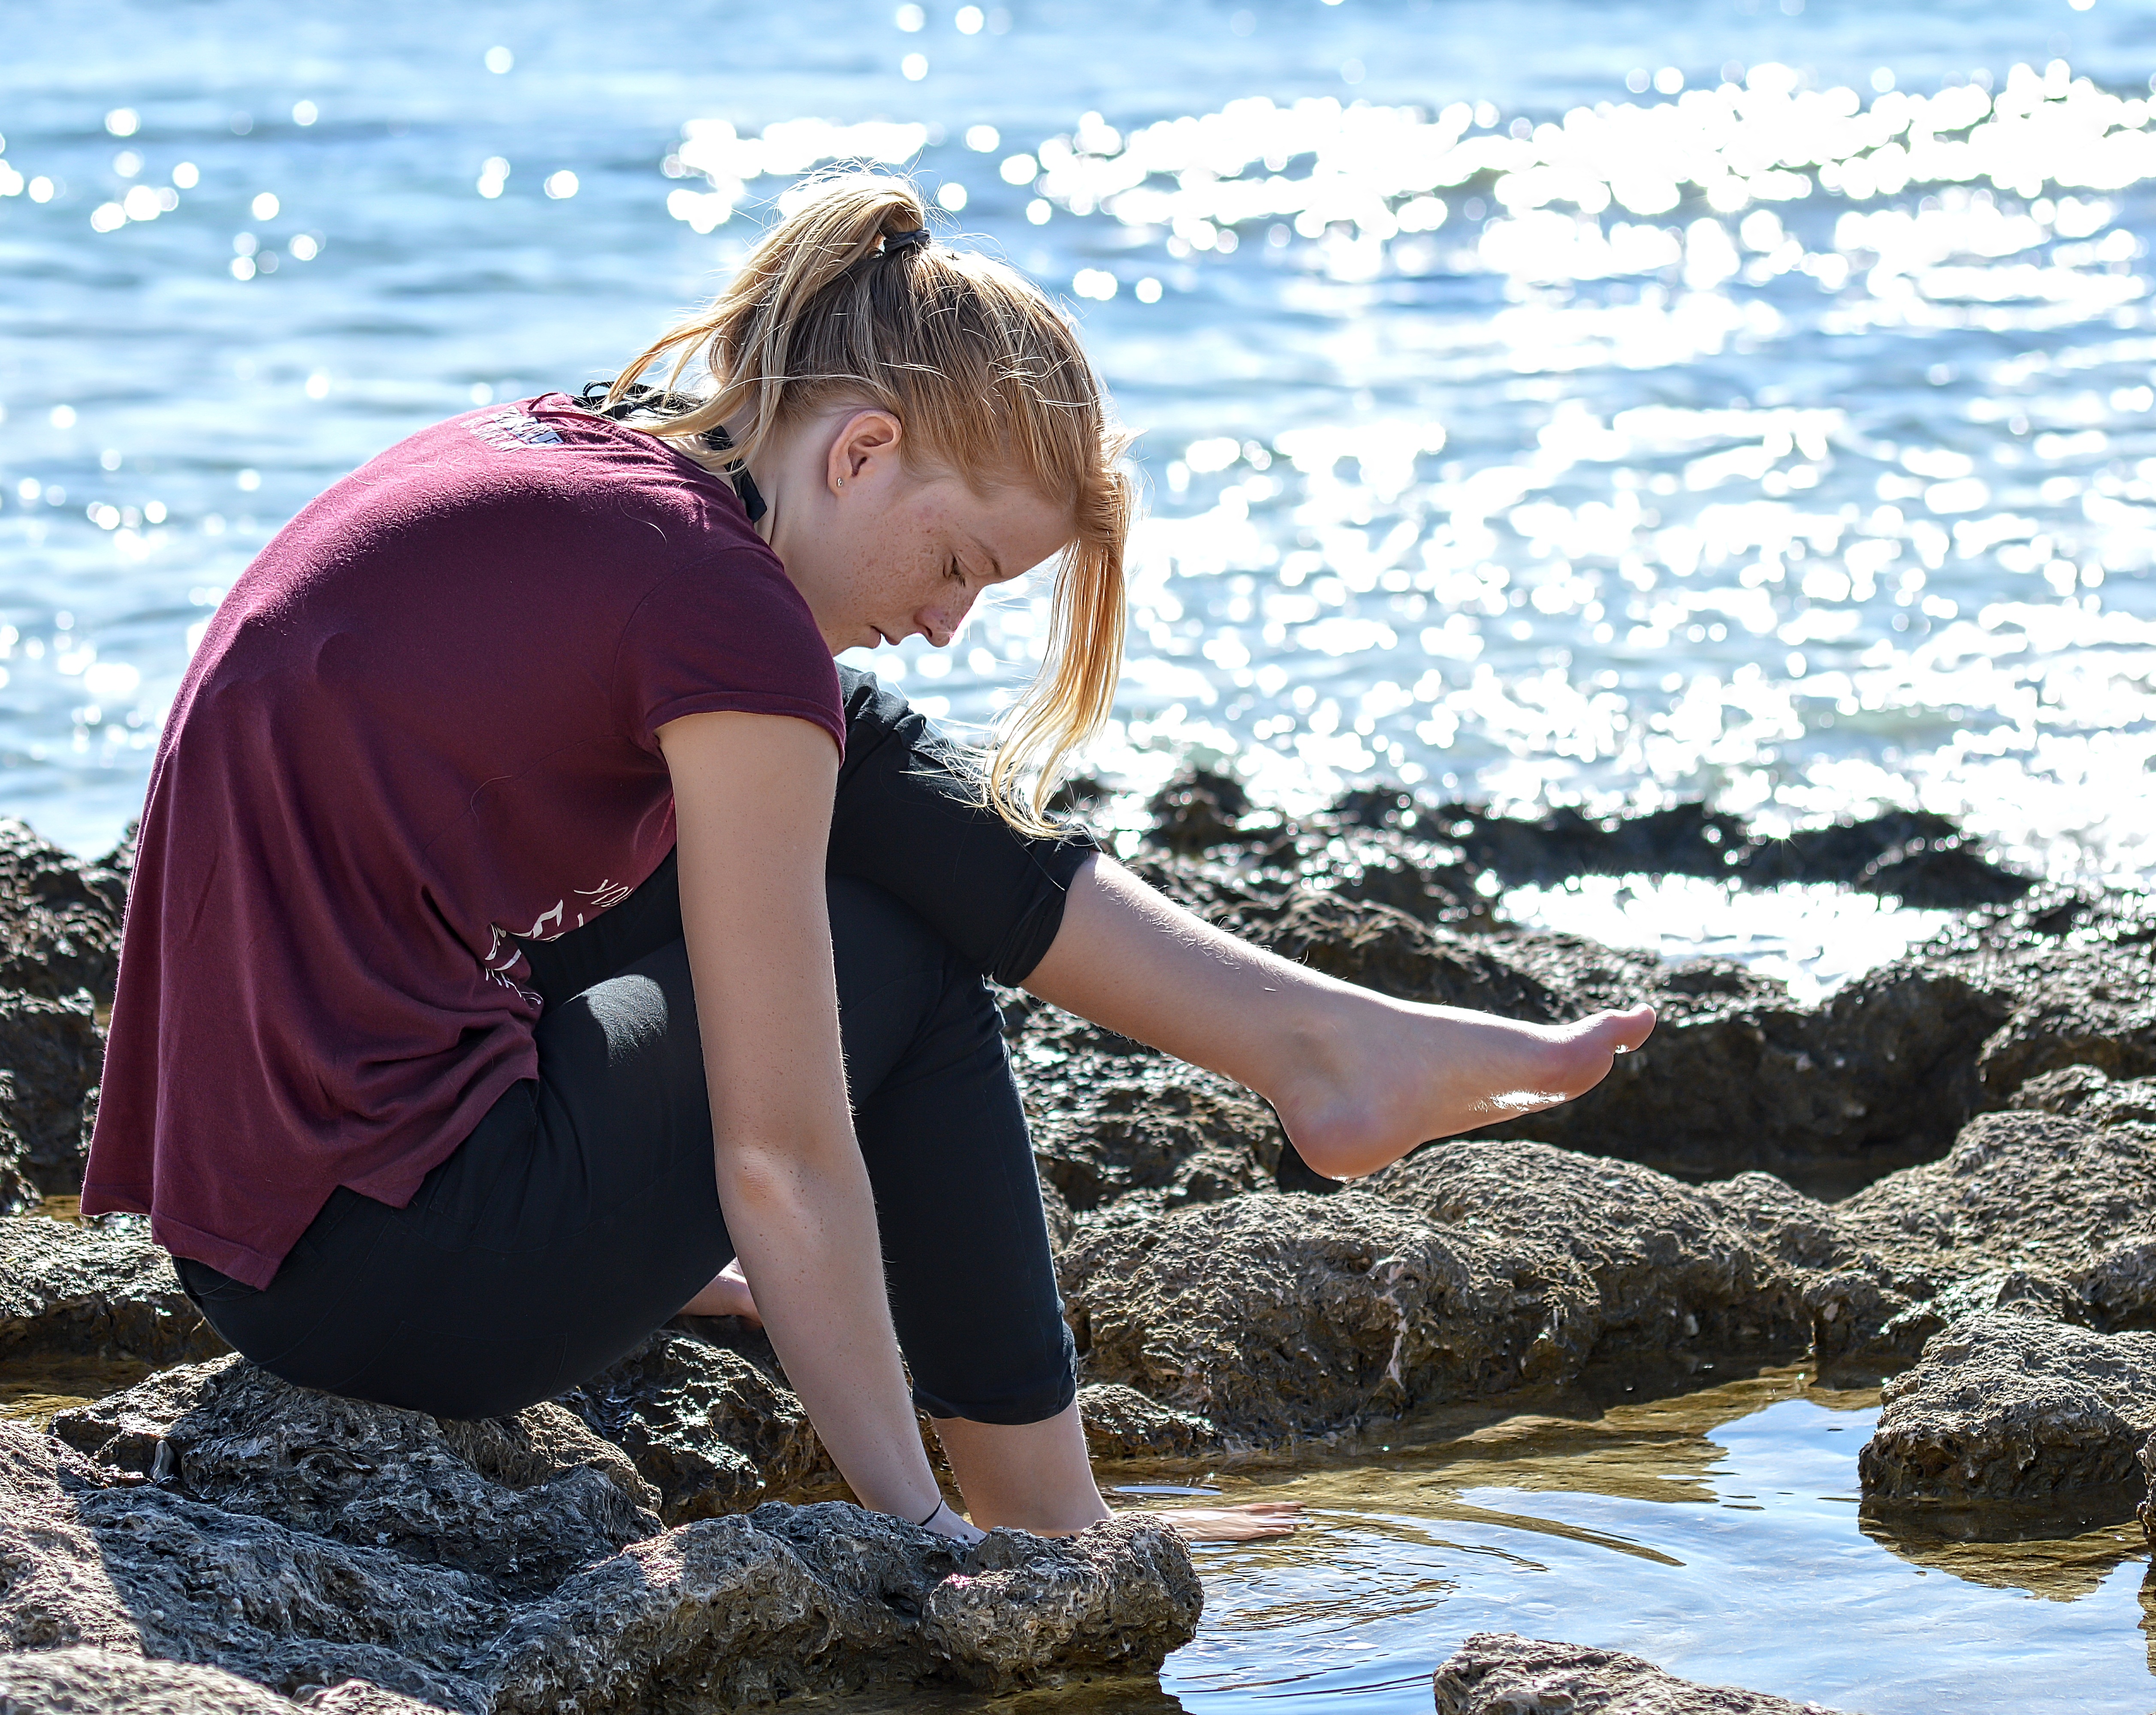
beach, sea, water, sand, rock, ocean, person, girl, woman, shore, summer, vacation, holiday, blue, body of water, beauty, interaction, photo shoot, sun reflection, human positions